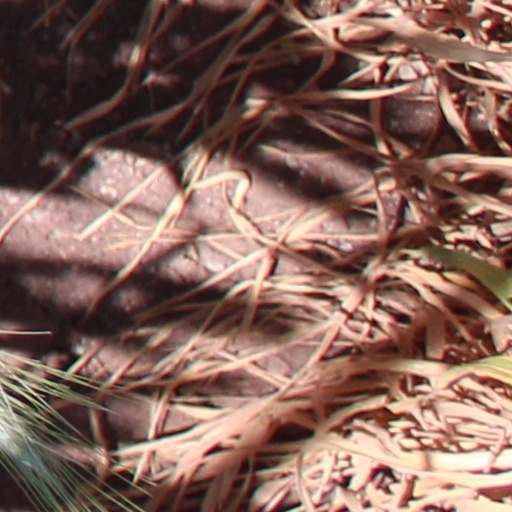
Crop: wheat